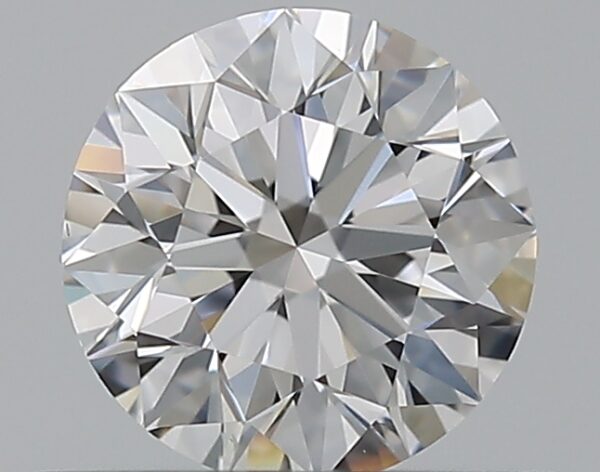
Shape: round
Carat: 0.5
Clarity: VS2
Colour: D
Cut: EX
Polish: EX
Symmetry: EX
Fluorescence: N
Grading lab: GIA
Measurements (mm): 5.03 x 5.07 x 3.17